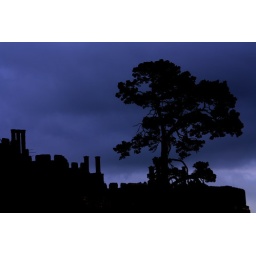
silhouetted against the evening sky this ancient castle looms high